Bert Bos

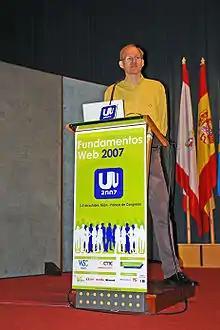
Bert Bos

Gijsbert (Bert) Bos (born 1963) is a Dutch computer scientist known for the development of Argo, a web browser he developed as test application for his style sheet proposal.